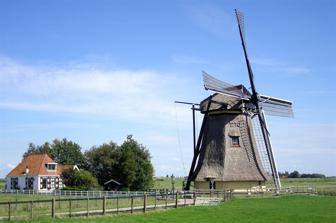
Building: De Nijlânnermolen, Workum
Country: Netherlands
Year built: 1785
De Nijlânnermolen, Workum De Nijlânnermolen, July 2007. Origin Mill name De Nijlânnermolen Mill location Hylperdyk 3, 8711 HJ, Workum Coordinates 52°58′02″N 5°25′37″E / 52.96722°N 5.42694°E / 52.96722; 5.42694 Operator(s) Molenstichting Sûdwest Fryslân Year built 1785 Information Purpose Drainage mill Type Smock mill Storeys Two storey smock Base storeys One storey base Smock sides Eight sides No. of sails Four sails Type of sails Common sails Windshaft Cast iron Winding Tailpole and winch Auxiliary power Diesel engine Type of pump Archimedes' screw De Nijlânnermolen is a smock mill in Workum , Friesland , Netherlands . It has been restored to working order and is designated as a reserve mill. It is listed as a Rijksmonument . History De Nijlânnermolen was built in 1785. The first mill on this site was built in 1770. It had a sail span of 60 Dutch feet (19.56 metres (64 ft 2 in)). The mill drove a scoopwheel . It soon became apparent that this mill was too small due to insufficient pumping capacity. Following a major inundation in 1776, a new mill was built by millwright Widmer Sipkes in 1784-85. The mill had originally been built in 1770 and was moved here, being erected on the base of the existing mill. It had a sail span of 76 Dutch feet (24.78 metres (81 ft 4 in)). De Nijlânnermolen was worked by wind until 1950, when a diesel engine was placed in De Nijlânnermolen and a new, larger, Archimedes' screw was installed. The mill was sold to the Waterschap Tusken Mar en Klif. In 1987, the mill was sold to the Workumer Molenstichting for ƒ1 . The mill was restored in 1987-88 by Bouw '75 of Workum, at a cost of ƒ182,000. The restored mill was set to work again on 8 October 1988. A replacement Archimedes' screw was fitted in 2006. The mill is now owned by the Molenstichting Sûdwest Fryslân. Designated as being held i reserve, it is listed as a Rijksmonument, №39452. Description For an explanation of the various items of machinery, see Mill machinery . De Nijlânnermolen is what the Dutch describe as a Grondzeiler . It is a two storey smock mill on a single storey base. There is no stage, the sails reaching almost to ground level. The mill is winded by tailpole and winch. The smock and cap are thatched . The sails are Common sails . They have a span of 22.80 metres (74 ft 10 in). The sails are carried on a cast iron windshaft , which was cast by Gietijzerij L I Enthoven en Co., The Hague , South Holland . The windshaft carries the brake wheel which has 65 cogs. This drives the wallower (32 cogs) at  the top of the upright shaft . At the bottom of the upright shaft there are two crown wheels The upper crown wheel , which has 37 cogs drives an Archimedes' screw via a crown wheel . The lower crown wheel , which has 36 cogs is carried on the axle of an Archimedes' screw, which is used to drain the polder. The Archimedes screw fitted to the mill in 2006 has a diameter of 1.40 metres (4 ft 7 in). This data applies to the Archimedes' screw fitted to the mill between 1950 and 2006:- The axle of the screw was 94 centimetres (37 in) diameter and 5.94 metres (19 ft 6 in) long. The screw was 1.80 metres (5 ft 11 in) diameter. It was inclined at 19°. Each revolution of the screw lifted 1,698 litres (374 imp gal) of water. Public access De Nijlânnermolen is open on Saturdays from 09:00 to 12:00, or by appointment. References Wikimedia Commons has media related to De Nijlânnermolen . Dutch Rijksmonument 39452